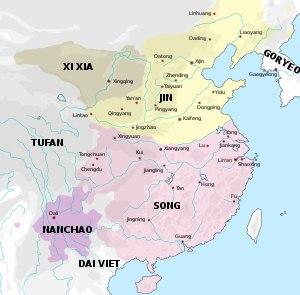
L'histoire de la Chine commence avec l'apparition de l'écriture, vers 1 500 avant l’ère commune, peu après l'émergence des premières cités. Les écrits sont d'abord rares et ne se répandent qu'au cours du Iᵉʳ millénaire av. J.-C. La civilisation chinoise s'est développée au fil des siècles, en passant progressivement de rites ancestraux de type chamanique au taoïsme et au bouddhisme, tout en intégrant la philosophie confucéenne. L'écriture chinoise non phonétique, partagée par des langues diverses qui utilisent les mêmes signes en les prononçant différemment, a permis de créer une intercompréhension écrite entre locuteurs instruits parlant différentes langues. Lorsque la Chine fut conquise à plusieurs reprises par des tribus nomades venues du Nord ou de l'Ouest, comme les Mongols au XIIIᵉ siècle, les envahisseurs adoptèrent les coutumes chinoises et utilisèrent le système administratif en place pour gouverner à leur profit l'empire de Chine.
Cette page concerne l'année 1141 du calendrier julien.
La société chinoise durant la dynastie Song est marquée par les réformes politiques et légales, un retour philosophique du confucianisme et le développement des villes qui deviennent, au-delà de centres administratifs, des centres commerciaux, industriels et de commerce maritime. Les habitants des zones rurales sont pour la plupart des fermiers, même si certains sont chasseurs, pêcheurs ou employés du gouvernement travaillant dans les mines ou les marais salants. Inversement, les boutiques, les artisans, les gardes de la ville, les saltimbanques, les travailleurs et les riches marchands vivent dans les centres des comtés ou des provinces, avec la noblesse chinoise.
La dynastie Song de Chine est une dynastie régnante qui contrôle la Chine historique et le Sud de la Chine du milieu du Xᵉ siècle jusqu’au dernier quart du XIIIᵉ siècle. Cette dynastie marque un tournant important dans le domaine des innovations en science et technologie de la Chine ancienne, avec l'émergence de figures intellectuelles éminentes comme Shen Kuo et Su Song et l'utilisation révolutionnaire de la poudre à canon dans les armes.
La dynastie Song est une dynastie qui a régné en Chine entre 960 et 1279. Elle a succédé à la période des Cinq Dynasties et des Dix Royaumes et a été suivie par la dynastie Yuan. Il s'agit du premier gouvernement au monde à émettre des billets de banque. Cette dynastie a également vu la première désignation du vrai Nord à l'aide d'une boussole.
L'Invasion mongole en Chine est une série de grandes campagnes militaires conduites par les Mongols pour envahir la Chine historique. Elle s’étend sur six décennies du XIIIᵉ siècle et entraine la défaite et la destruction de la dynastie Jin, de la dynastie des Xia occidentaux, du Royaume de Dali et de la dynastie Song. L’invasion commence sous Gengis Khan par des raids à petite échelle contre les Xia occidentaux en 1205 et 1207. Plus de 70 ans plus tard, en 1279, le chef mongol Kubilai Khan fonde la dynastie Yuan et écrase le dernier foyer de résistance pro-Song, ce qui marque le début de la domination mongole/Yuan sur toute la Chine. Pour la première fois dans son histoire, l'ensemble du territoire chinois est conquis et gouverné par une dynastie d'origine non-Han.
L'invasion mongole de la dynastie Jin, ou guerre Mongol-Jin, est une guerre qui oppose l'Empire mongol, à la dynastie Jürchen des Jin, qui règne sur la Mandchourie et le nord de la Chine. Cette guerre débute en 1211 et s'achève 23 ans plus tard, en 1234, par la conquête de l'intégralité des territoires des Jin par les Mongols.
Gengis Khan, d'abord nommé Temüjin, né vers 1155/1162 pendant le Khamag Mongol, dans ce qui correspond à l'actuelle province de Khentii en Mongolie, mort en août 1227 dans l'actuel Xian de Qingshui, est le fondateur de l'Empire mongol, le plus vaste empire continu de tous les temps, estimé lors de son extension maximale à 33,2 millions de km² en 1268 sous Kubilai Khan.
Subötai a été un commandant de l'armée mongole sous les ordres de Gengis Khan. Né chez les Uriankhais, tribu forestière de Sibérie, appelé parfois « peuple des rennes », il n'est pas à proprement parler mongol. Il se joint à Temüjin, futur Gengis Khan, alors qu'il n'a que 14 ans. il fut l'un des quatre chiens féroces, avec Khubilai, Djebé la Flèche et Djelmé, son frère. Bien qu'il ne soit pas mongol et n'ait pas grandi en apprenant le maniement de l'arc ou l'art de monter à cheval, il fut l'un des meilleurs généraux de l'empire et est considéré comme l'un des plus grands stratèges de tous les temps.
Le traité de Shaoxing est un accord de paix signé en novembre 1141 entre les Song du Sud et les Jin en Chine. Les Jin obtiennent un important tribut annuel. La frontière entre les deux empires est fixée sur le Huai He.
Le siège de Kaifeng se déroule d'avril 1232 à février 1233 et aboutit à la prise de Kaifeng, capitale de la dynastie Jin, par l'Empire mongol.